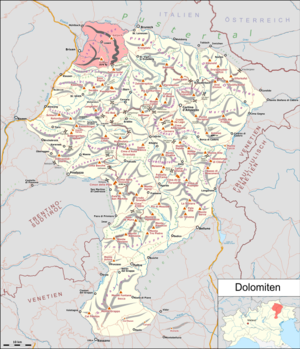
Les Dolomites constituent un massif montagneux des Préalpes orientales méridionales qui s'élève en Italie, à part environ égale entre le Trentin-Haut-Adige et la Vénétie. Il culmine à 3 343 mètres d'altitude à la Marmolada. Massif à géomorphologie bigarrée, il est caractérisé par une abondance de dolomie, roche sédimentaire carbonatée.
La Plose est une montagne de Luson près de Bolzano dans le Haut-Adige en Italie. Au sens large, le groupe de la Plose est un chaînon montagneux qui constitue la partie nord-est des Dolomites.